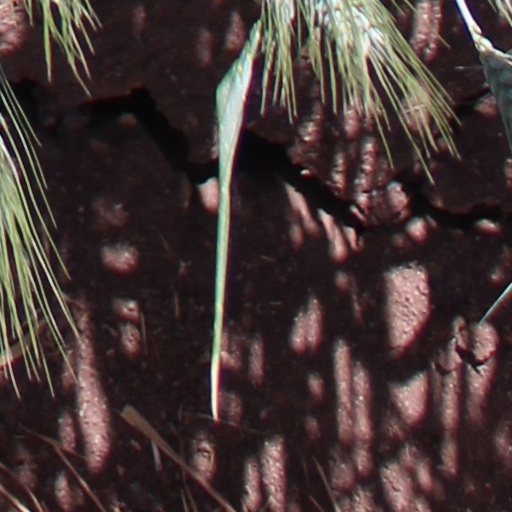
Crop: wheat